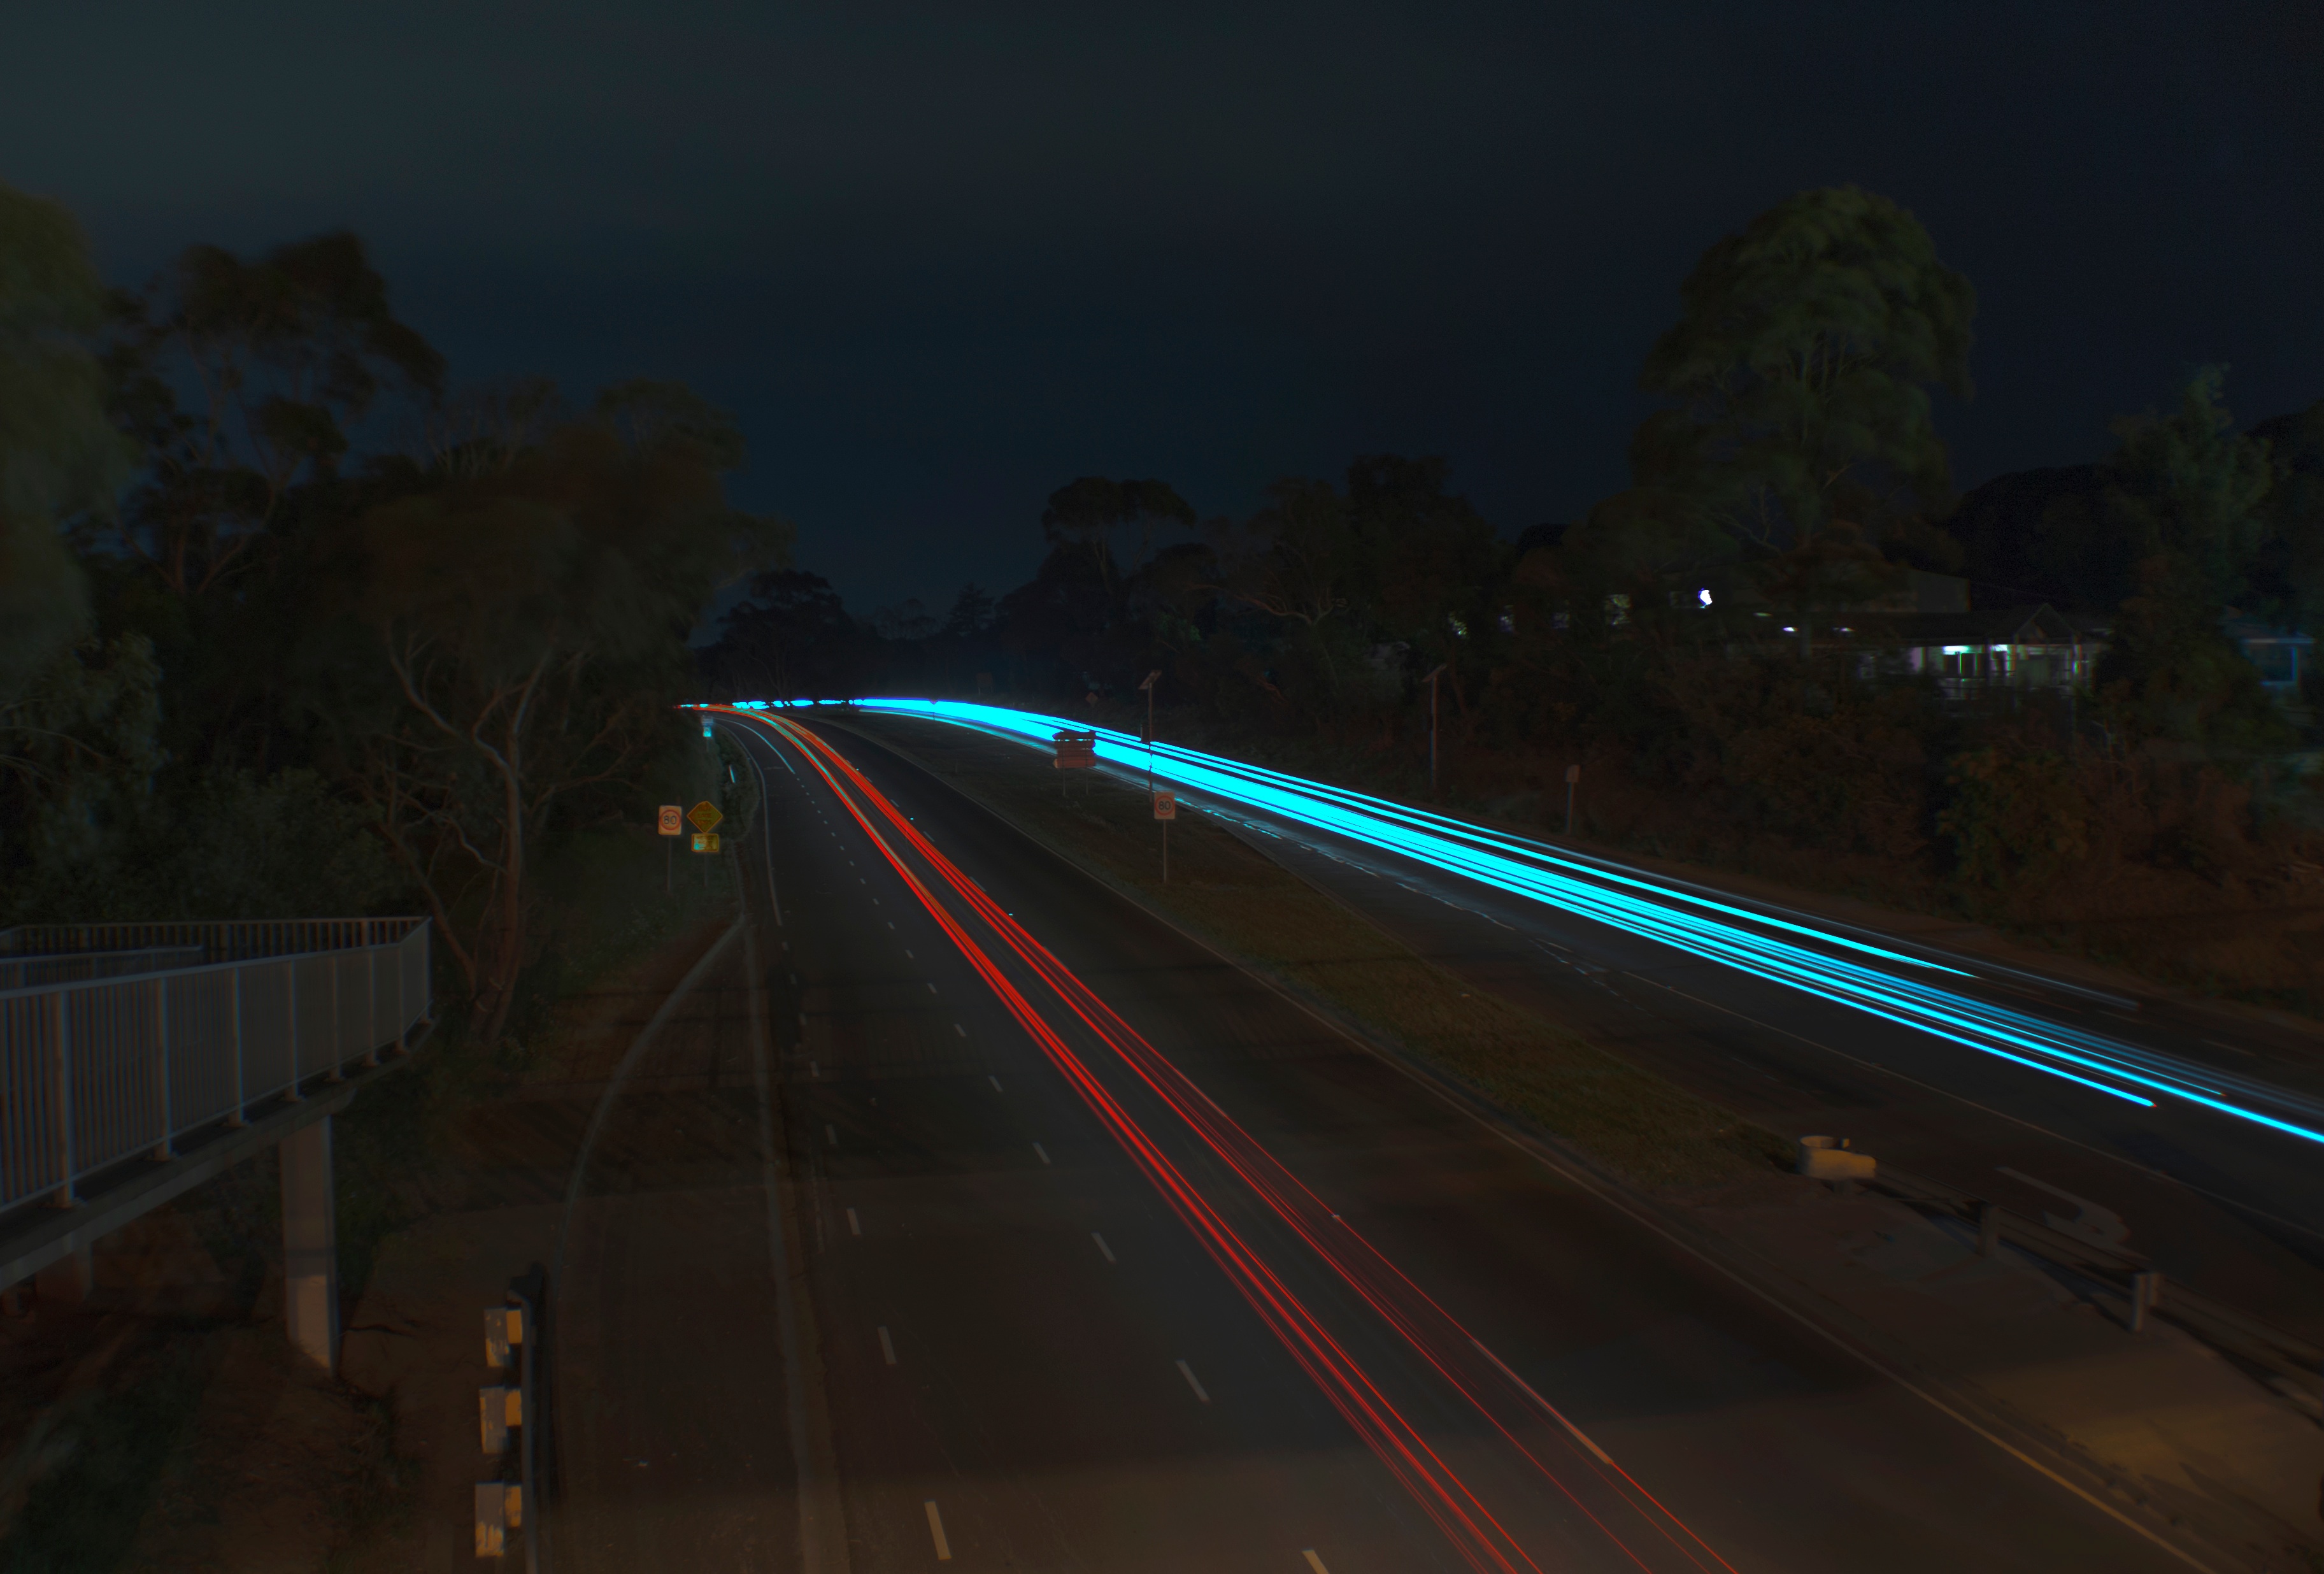
light, road, night, morning, highway, dusk, evening, darkness, street light, lane, lighting, infrastructure, screenshot, atmospheric phenomenon